The Boy Who Had Everything

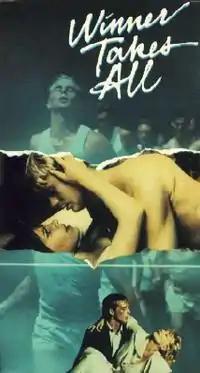
VHS cover as Winner Takes All

The Boy Who Had Everything is a 1984 Australian film written and directed by Stephen Wallace. Its video title was Winner Takes All. It won the award for best screenplay at the Australian Film Institute. Jason Connery and Diane Cilento, who play mother and son in the film, are real-life mother and son. The film was also entered into the 14th Moscow International Film Festival.